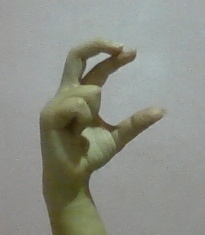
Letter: thal